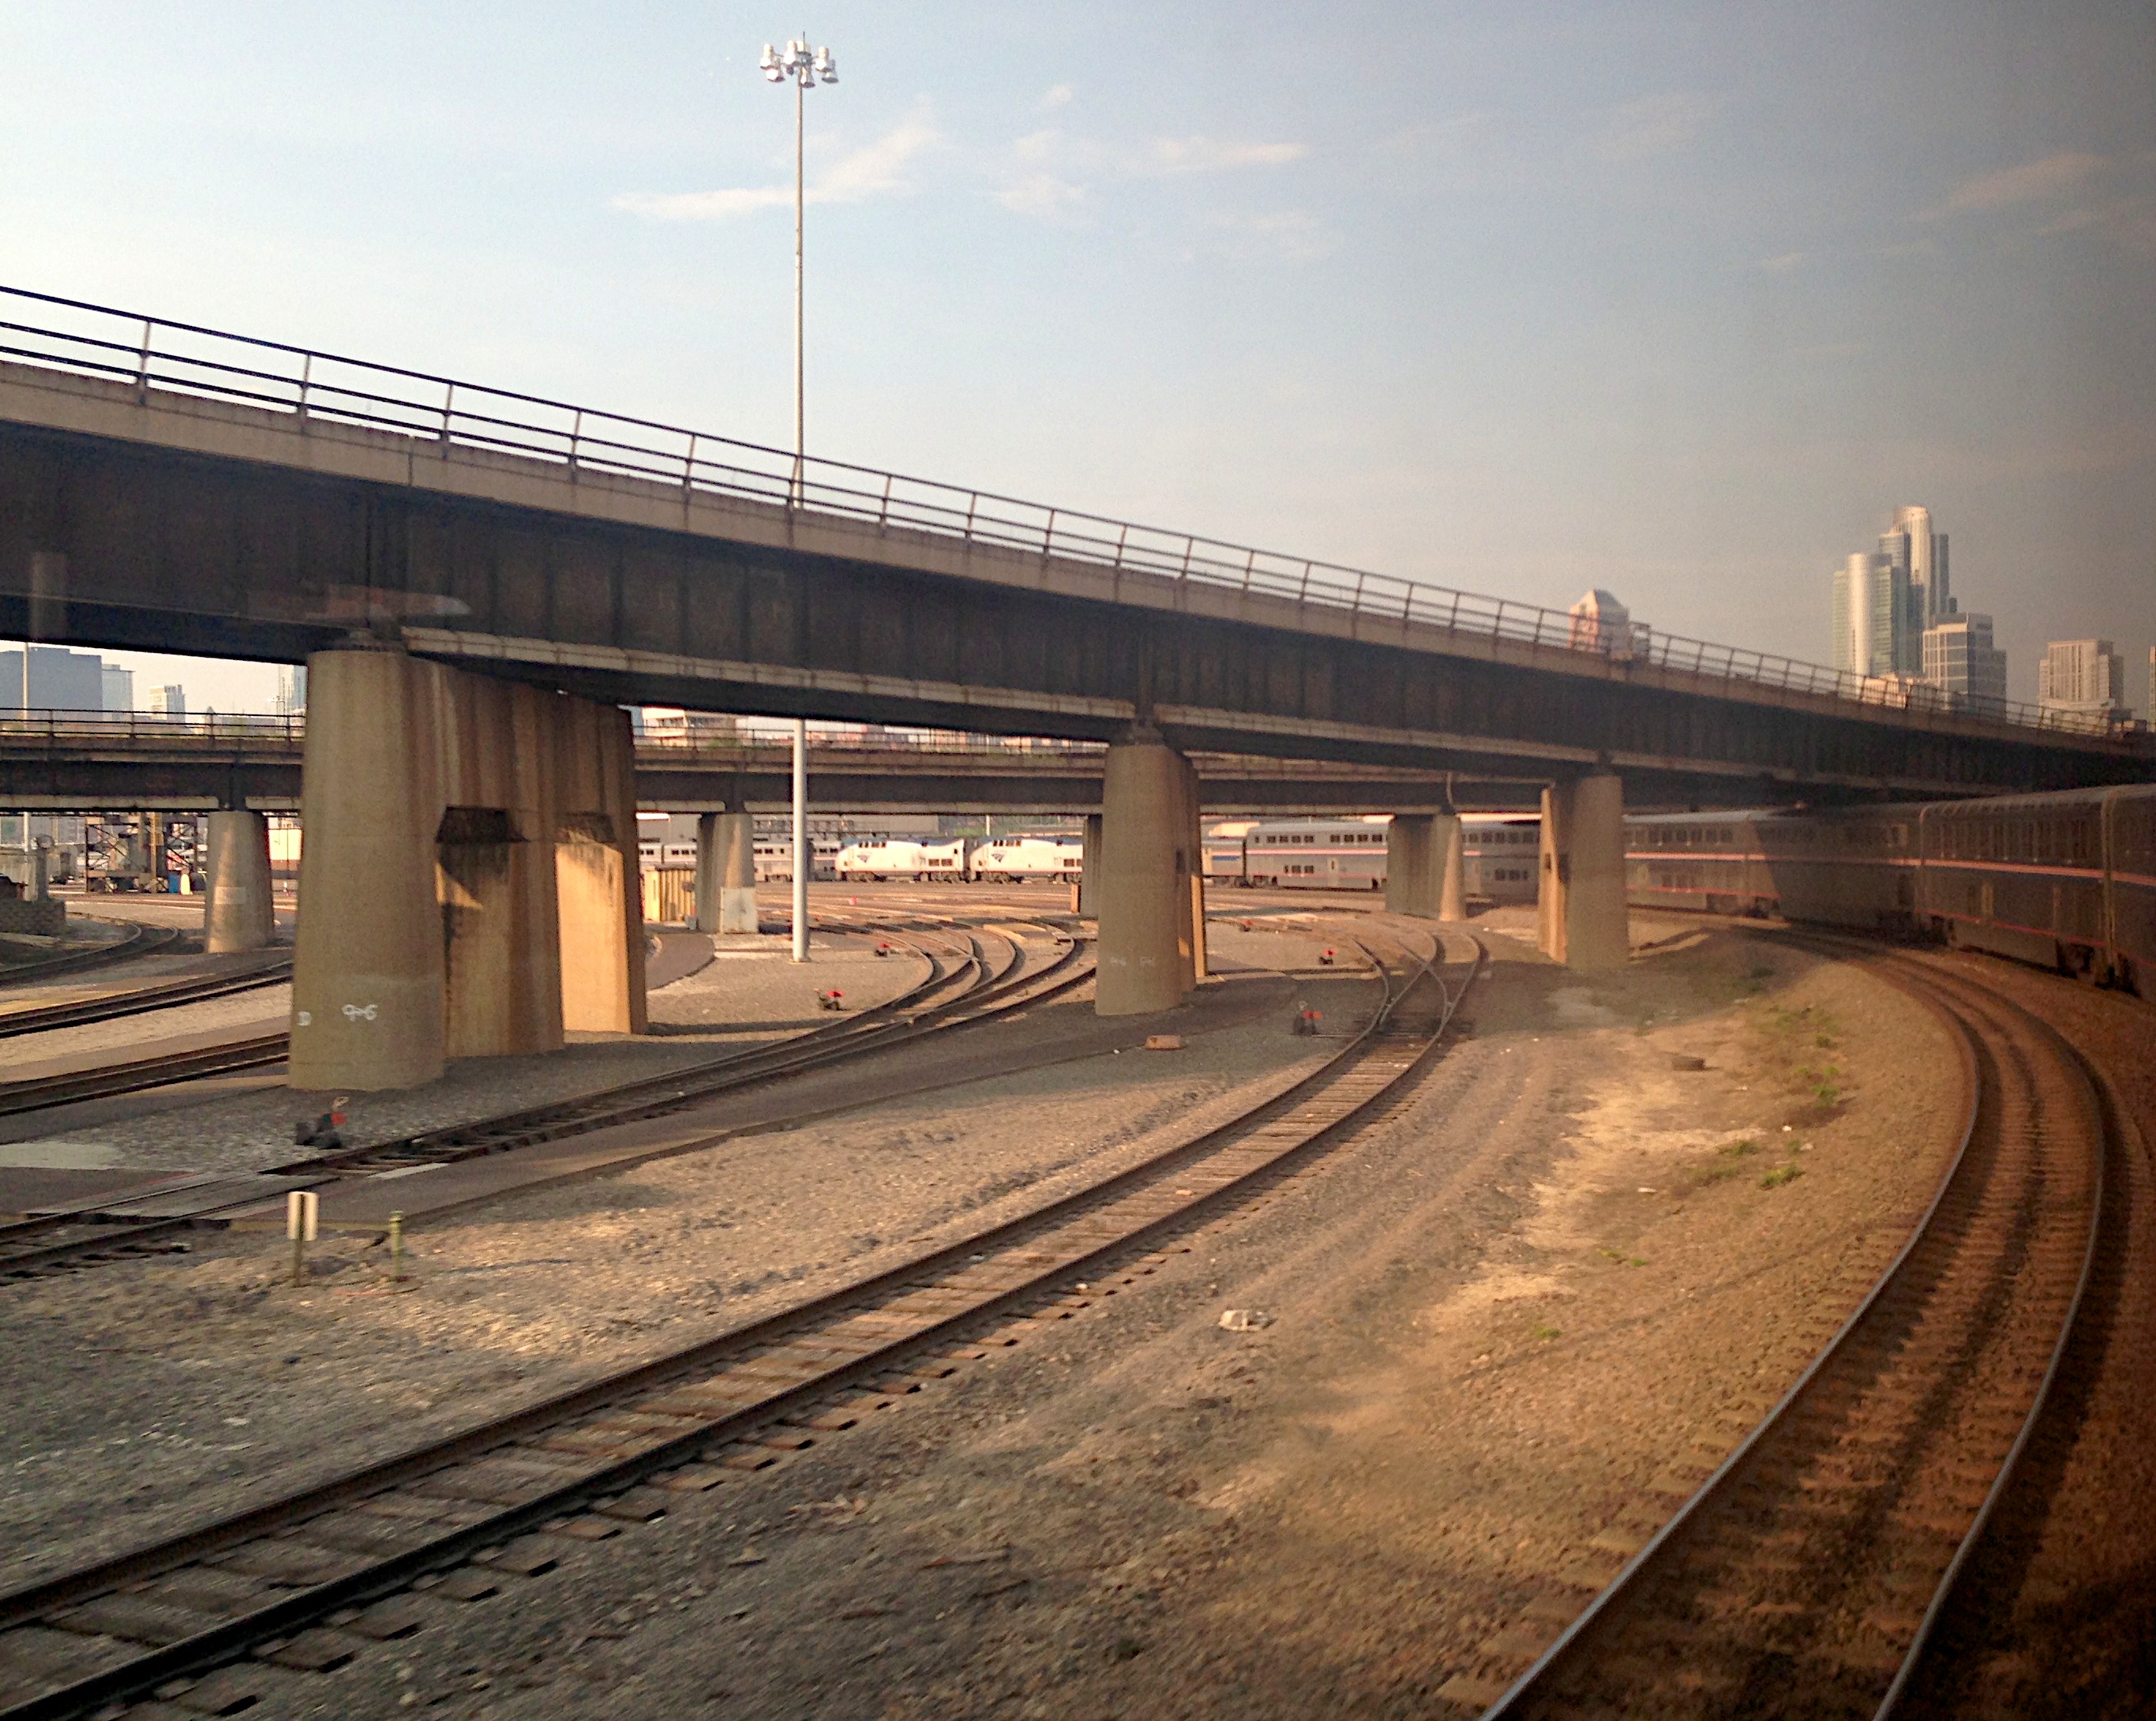
track, road, bridge, highway, train, overpass, transport, vehicle, train station, public transport, shape, raildog, junction, rail transport, urban area